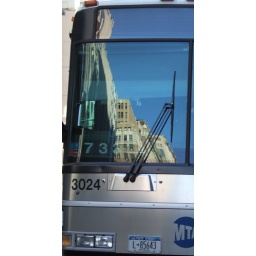
building reflected in city bus